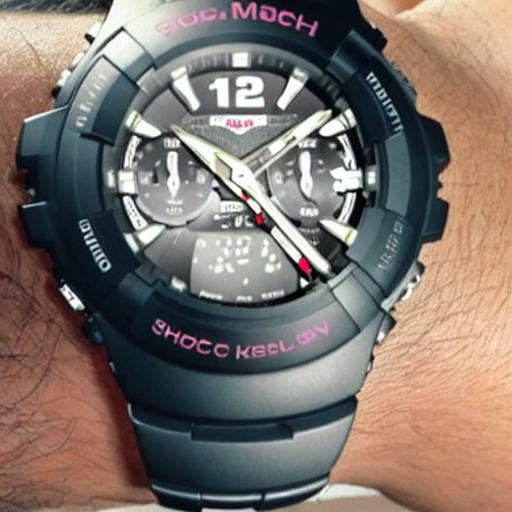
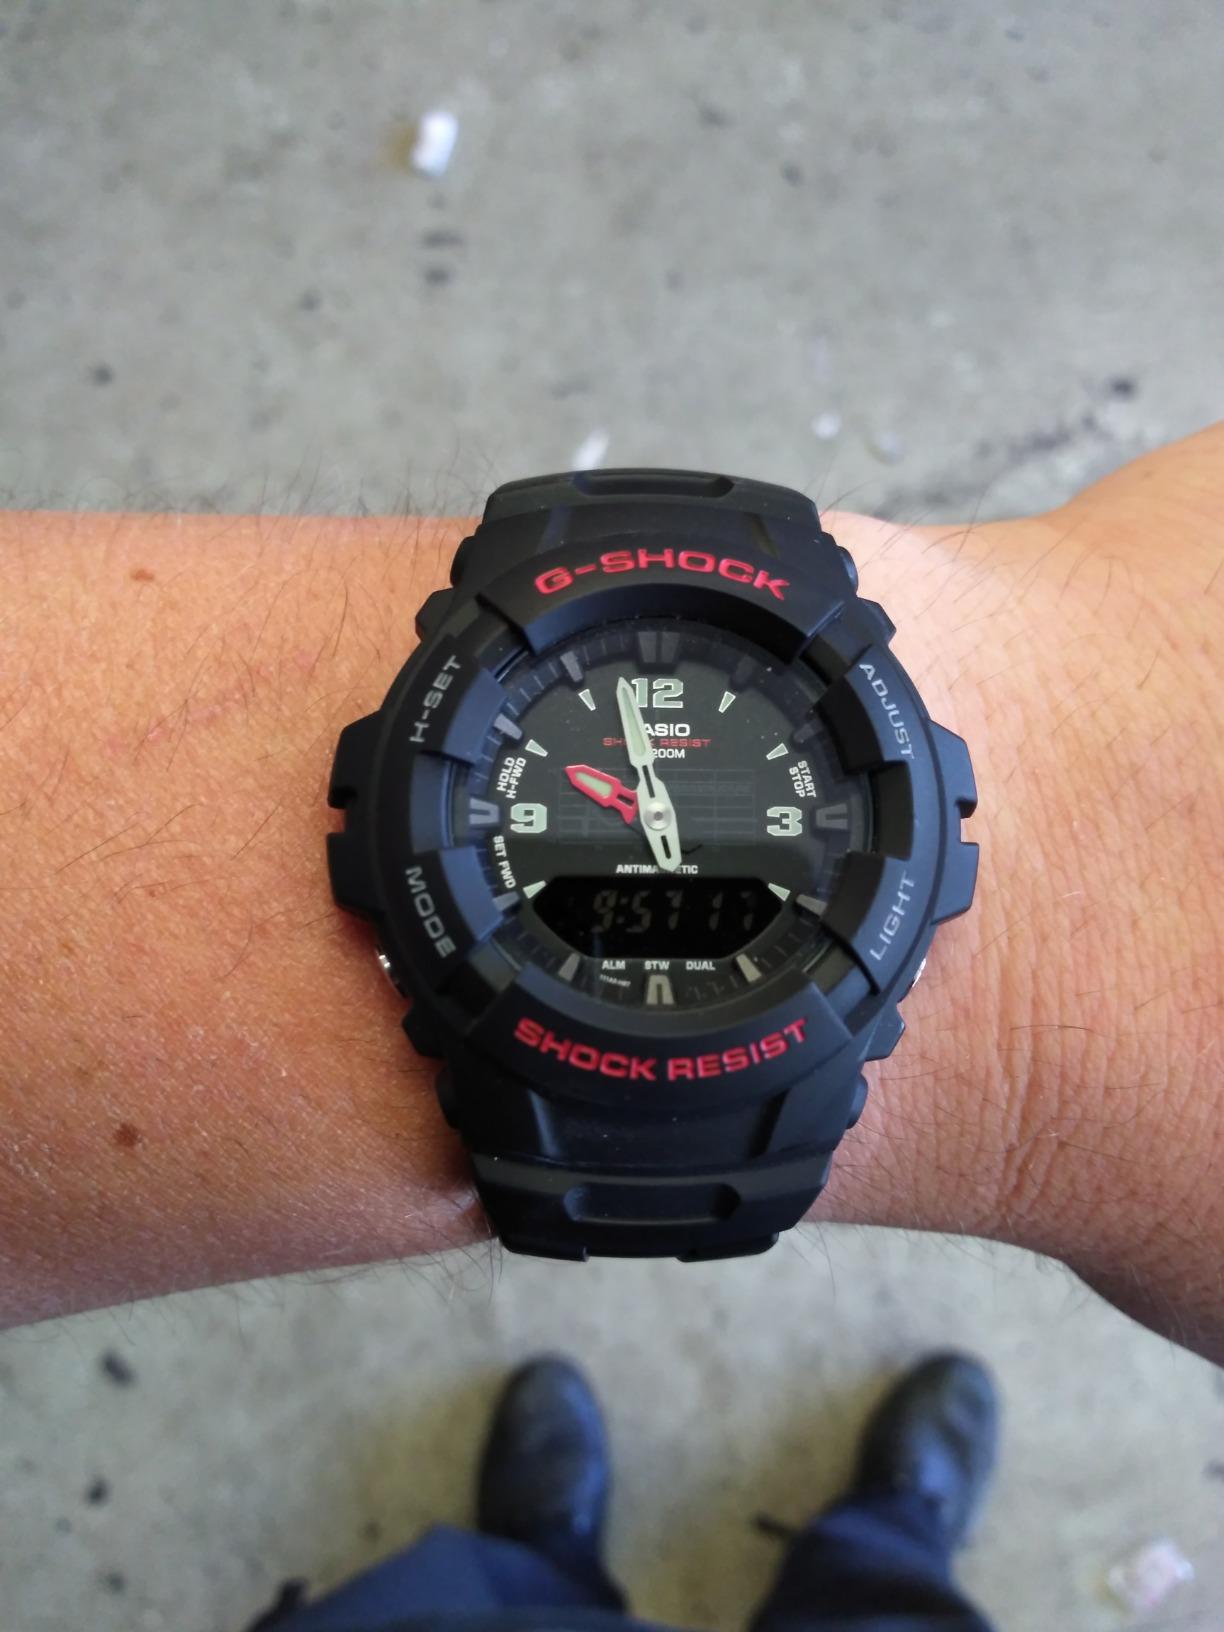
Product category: accessories_watch
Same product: no